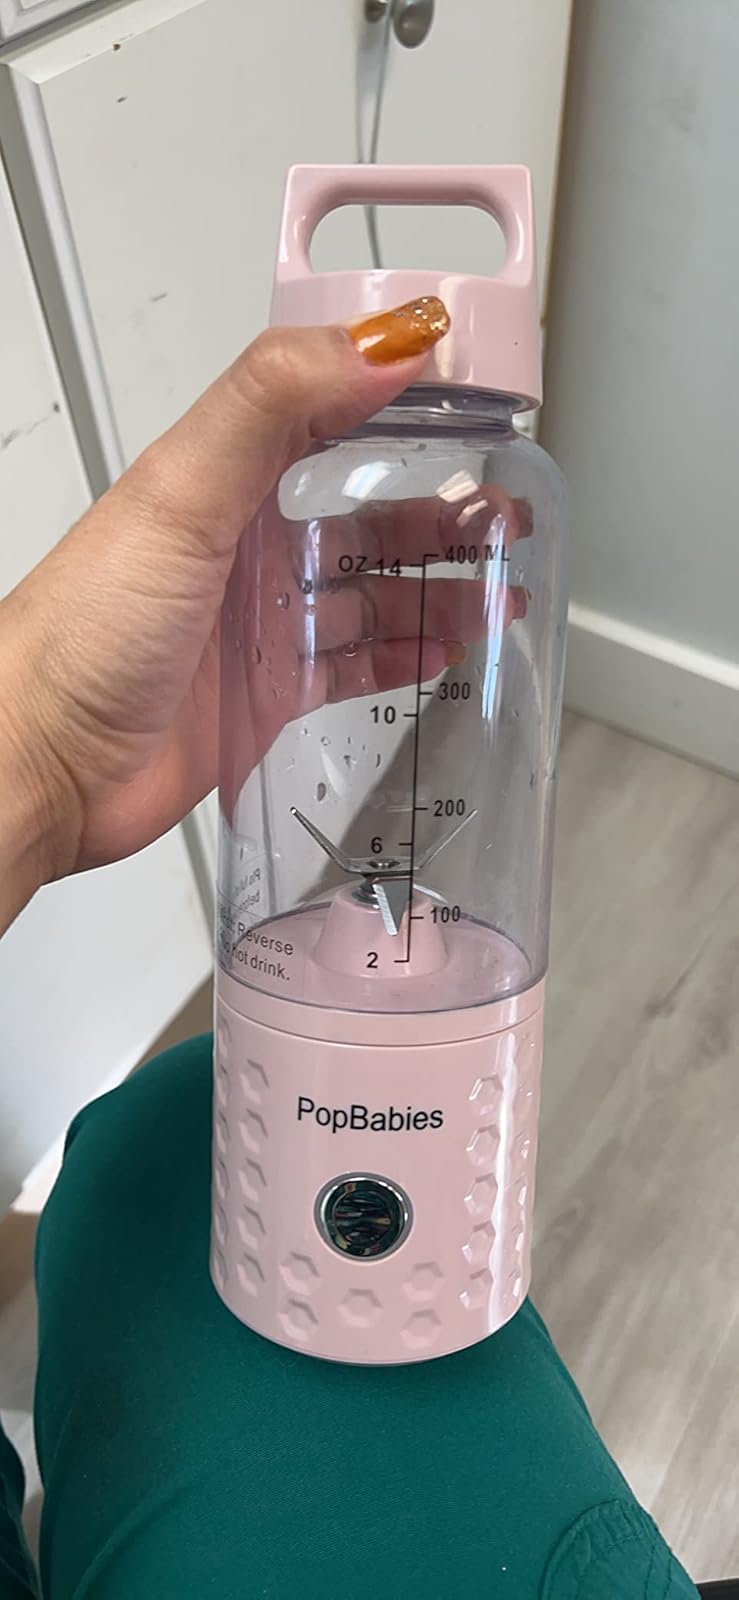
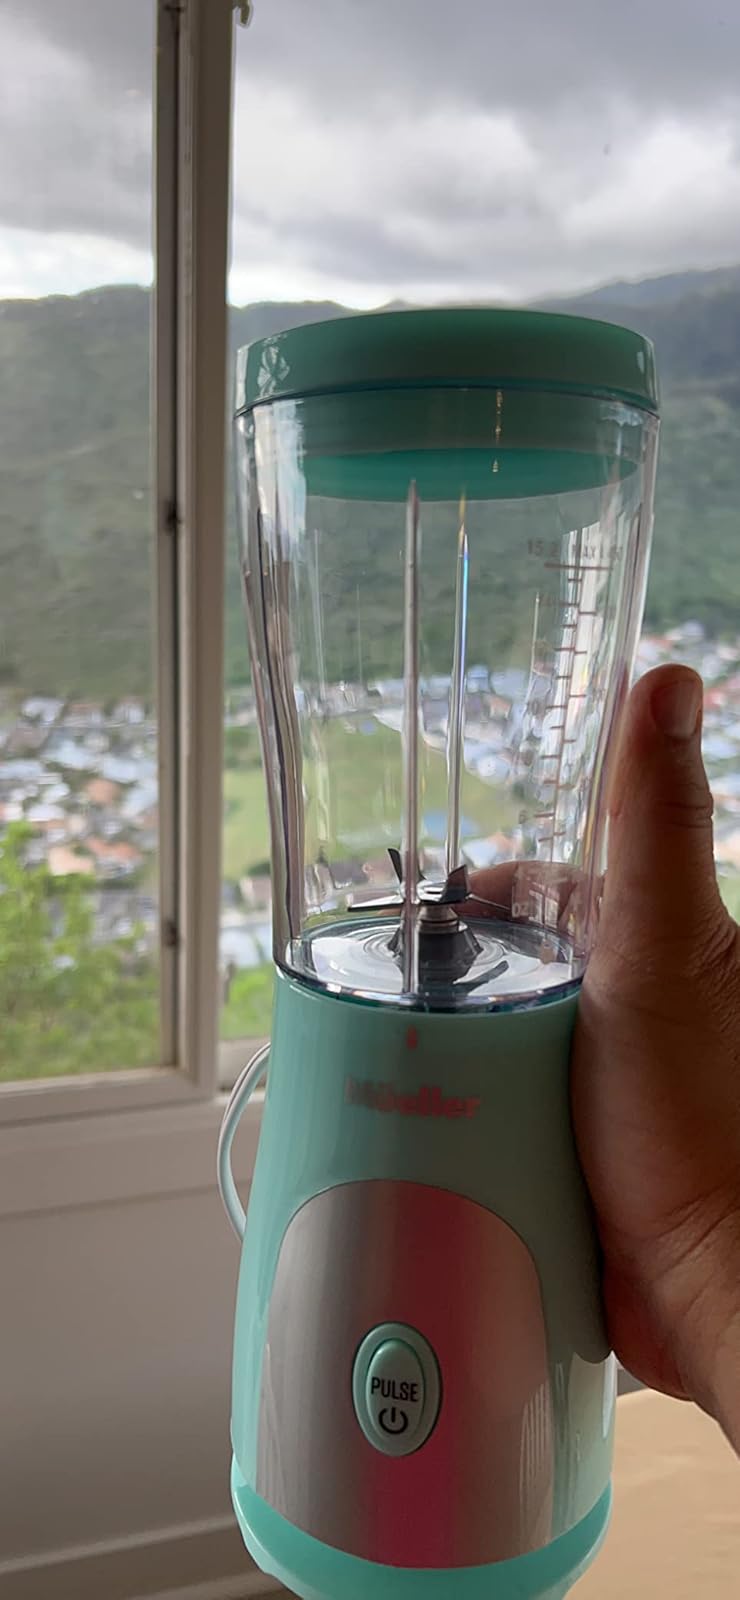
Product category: items_blender
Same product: no